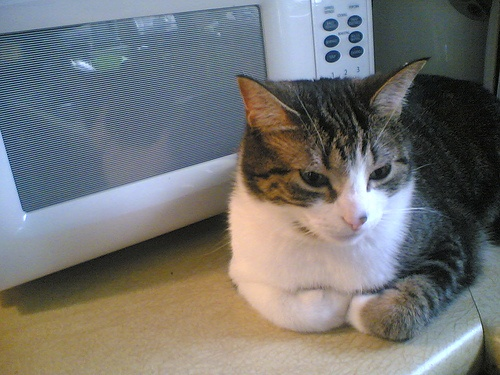
A colorful cat on a counter beside a microwave oven.
A cat sitting on a counter in front of a microwave oven.
A cat sitting in front of a microwave.
A cat and a microwave on a kitchen counter.
A cat lounging in front of a microwave.